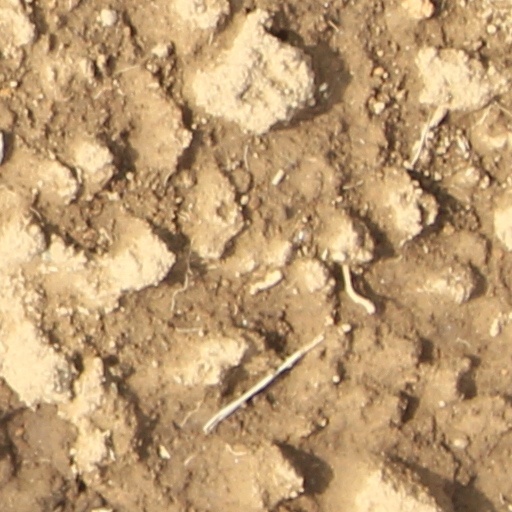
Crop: wheat